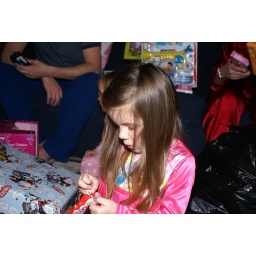
Uncle Chris and the girls at his house in Seattle, WAUncle Chris and the girls at his house in Seattle, WA